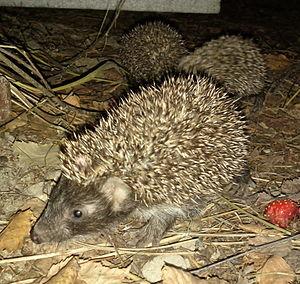
Le hérisson de Roumanie ou hérisson des Balkans est une espèce du genre des hérissons à petites oreilles. Avec le hérisson commun, c'est la seule espèce de hérisson d'Europe centrale encore en vie.